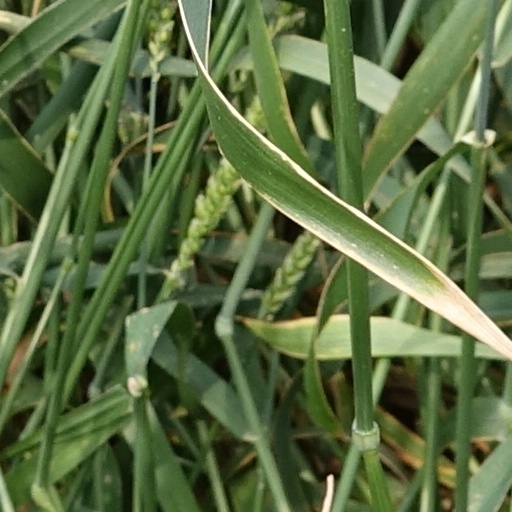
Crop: wheat